Demographics of Japan

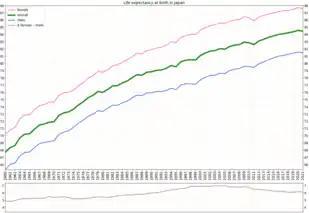
Life expectancy in Japan since 1960 by gender

Japan has a high population concentration in urban areas on the plains since 75% of Japan's land area is made up of mountains, and also Japan has a forest cover rate of 68.5% (the only other developed countries with such a high forest cover percentage are Finland and Sweden).